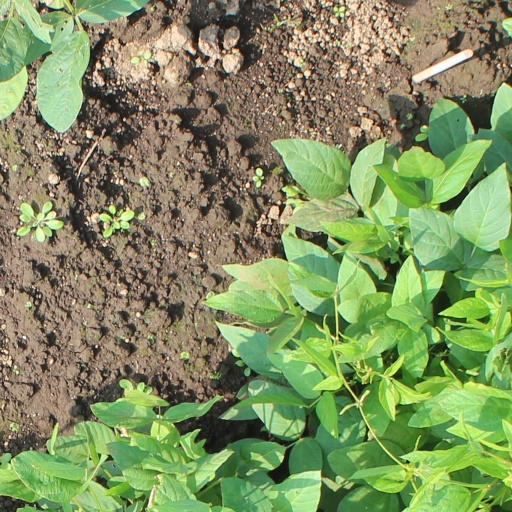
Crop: soybean